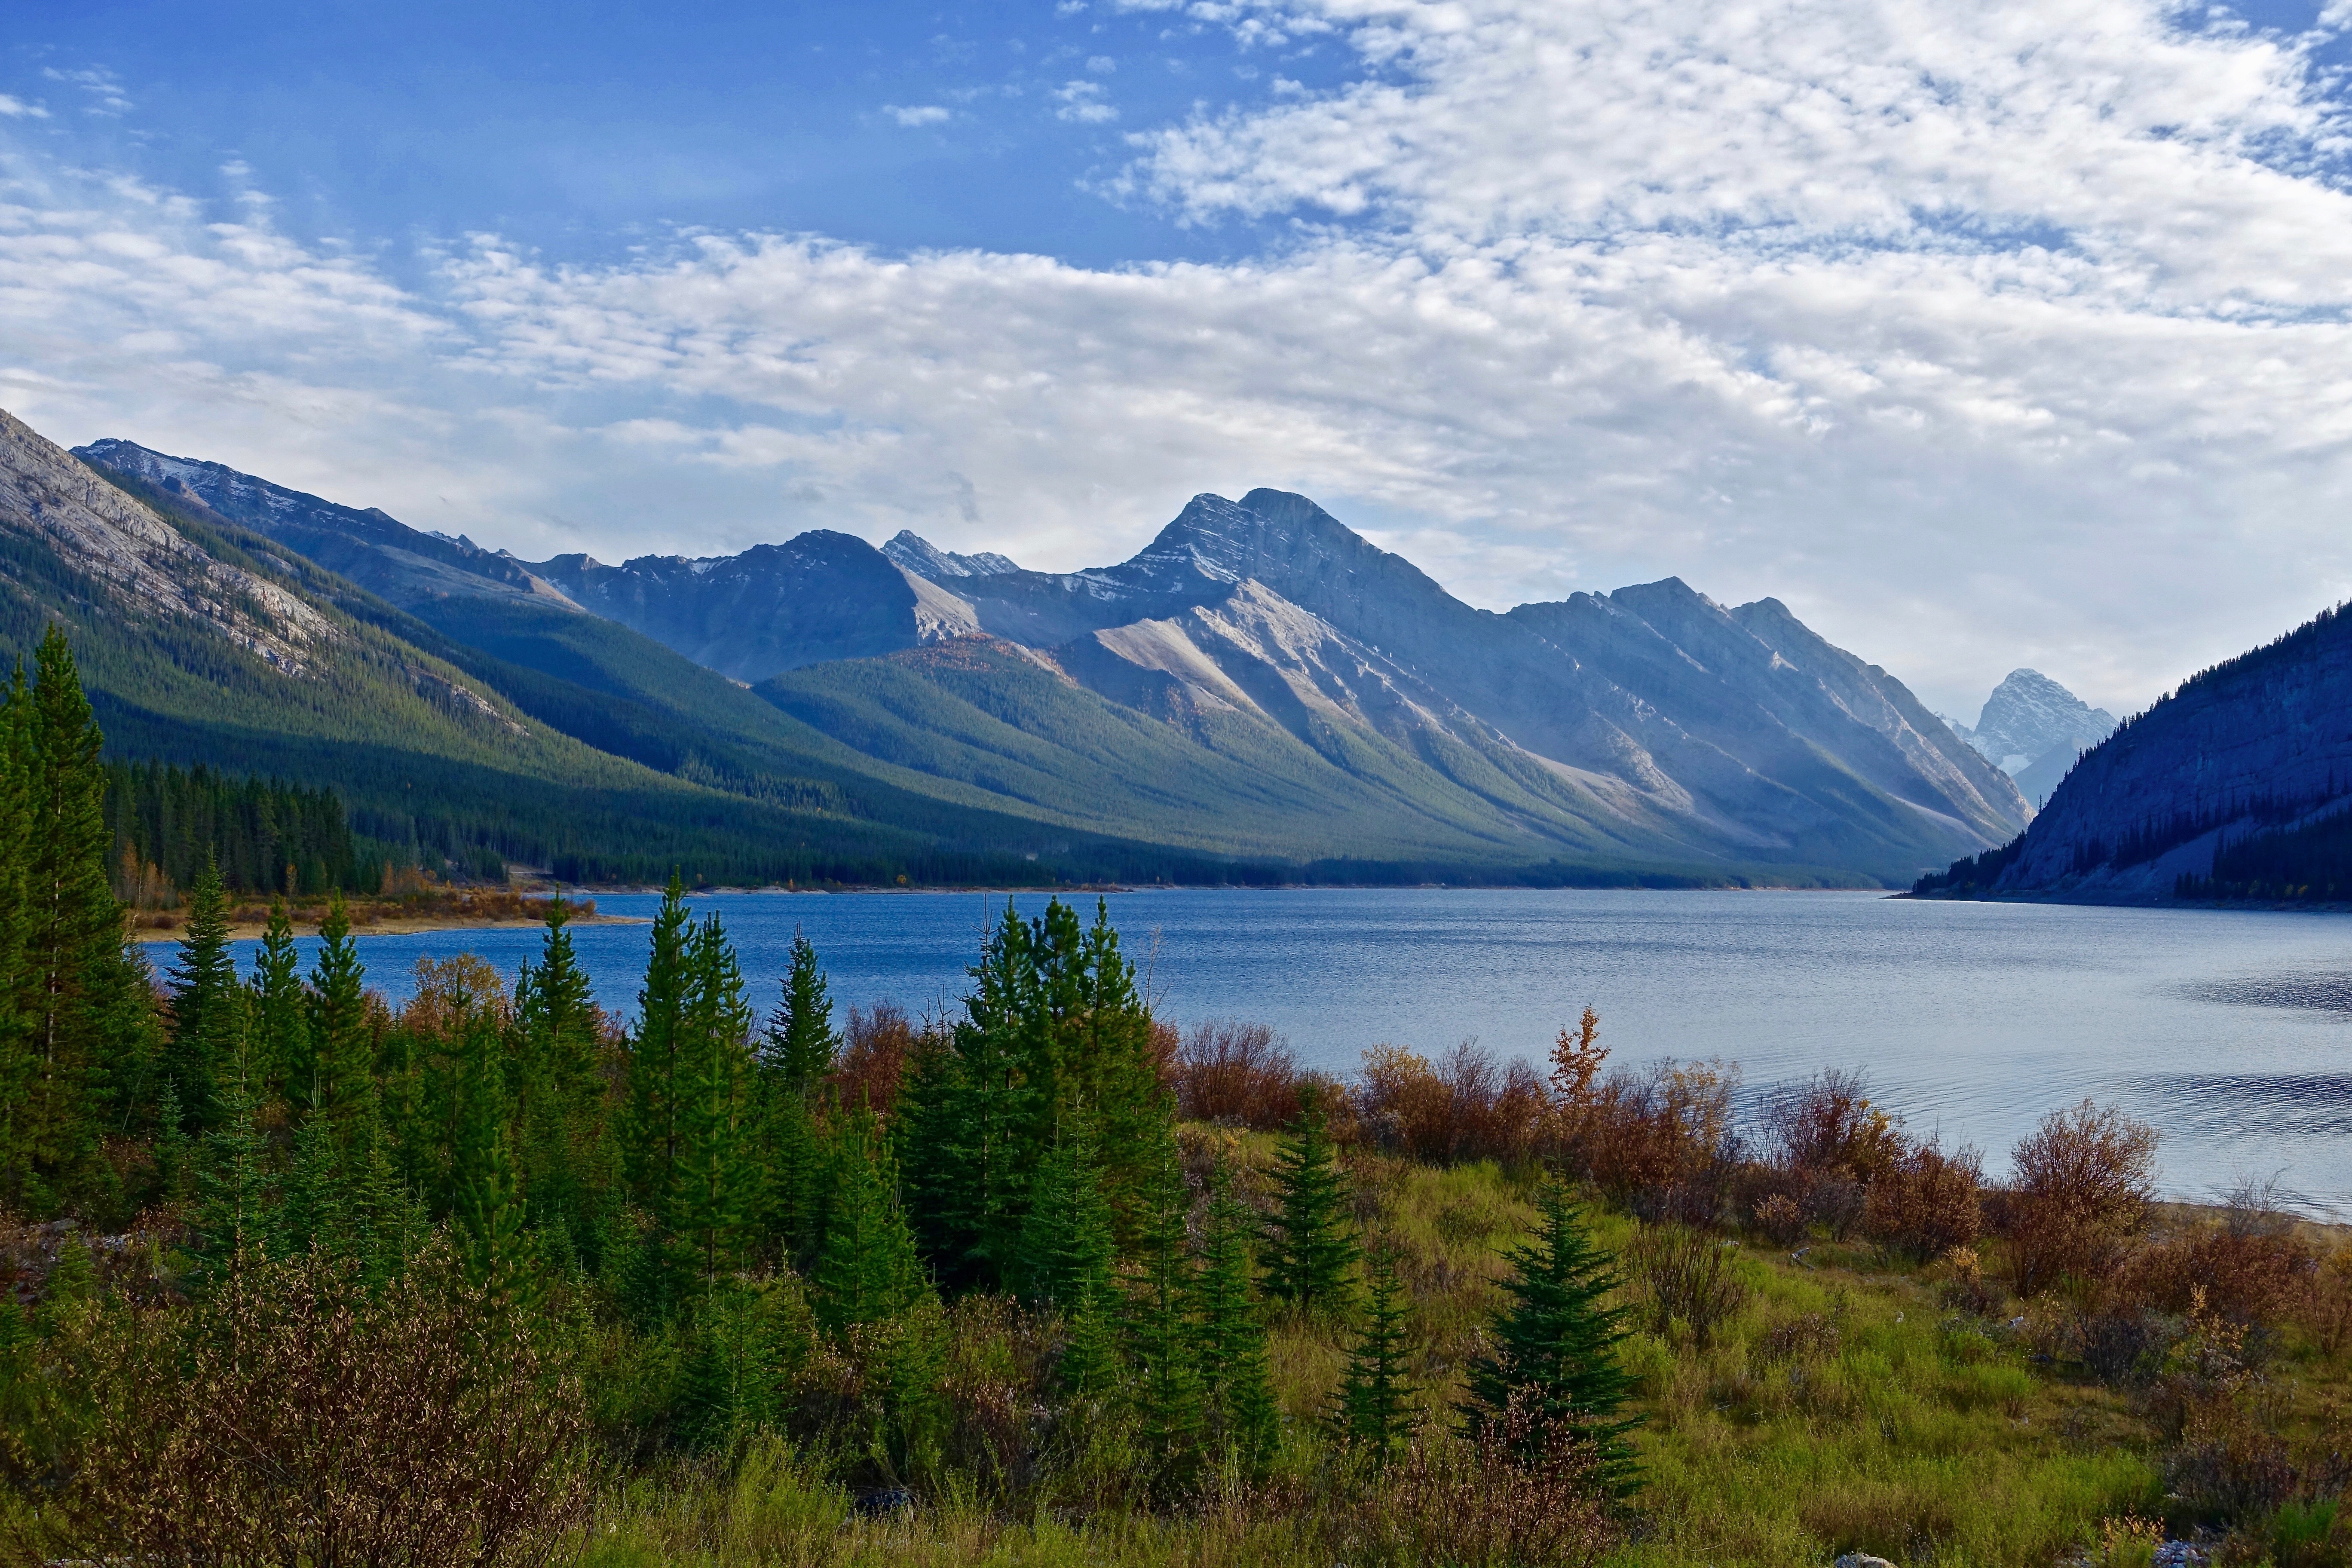
landscape, nature, wilderness, mountain, cloud, meadow, hill, lake, valley, mountain range, environment, reflection, scenery, calm, fjord, reservoir, highland, national park, ridge, mountains, alps, mountain lake, plateau, fell, loch, landform, breathtaking, tarn, geographical feature, mountainous landforms, glacial landform